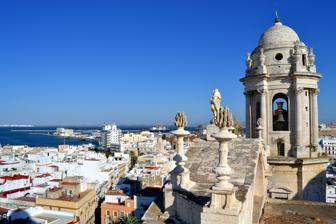
Building: Navy NCO School
Country: Spain
Year built: 1789
Emblem of the Spanish Navy NCO School The Navy NCO School ( Spanish : Escuela de Suboficiales de la Armada ) is a military institution for the training of non-commissioned officers of the Spanish Navy ( cabo mayor ( master corporal ), sergeant , first sergeant , brigade ( master sergeants ), second lieutenant and subofficial mayor ( warrant officer )). It is located in San Fernando in the Province of Cádiz , Andalusia , Spain . It was established during the reign of Carlos III between 1775 and 1789. The San Fernando Naval Museum is within the school. History The Escuela de Suboficiales de la Armada was built during the reign of Carlos III, between 1775 and 1789. The present school was built on the site of the former Naval Military School. The construction project included a church (Pantheon of Illustrious Sailors), the Captain General's House, the Quartermaster's Office, the Treasury, the Accountant's Office, the Marine Guards Barracks and Academy (currently in Marín, Pontevedra), the Brigades Barracks, the Pilots Academy, the Hospital and two more Barracks for the troops of the Marine Battalions. From 1992 to 2015, it also housed the Naval Museum of the area. References